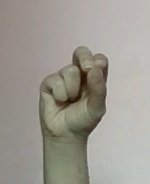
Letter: gaaf